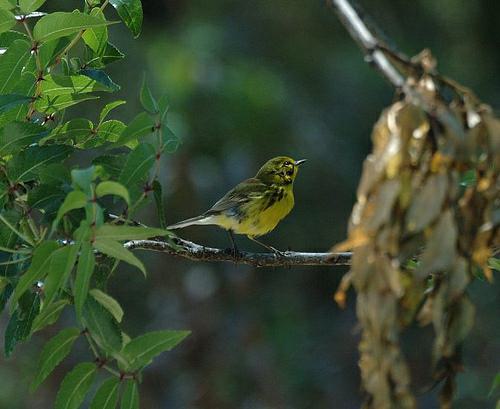
A photo of a prairie warbler